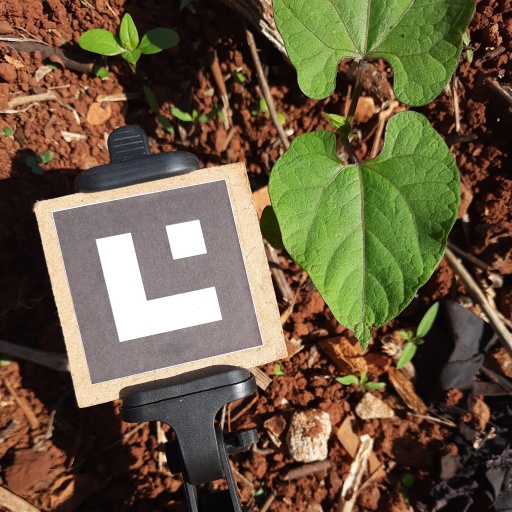
Observations: wavy surface, no eating holes, under sunlight